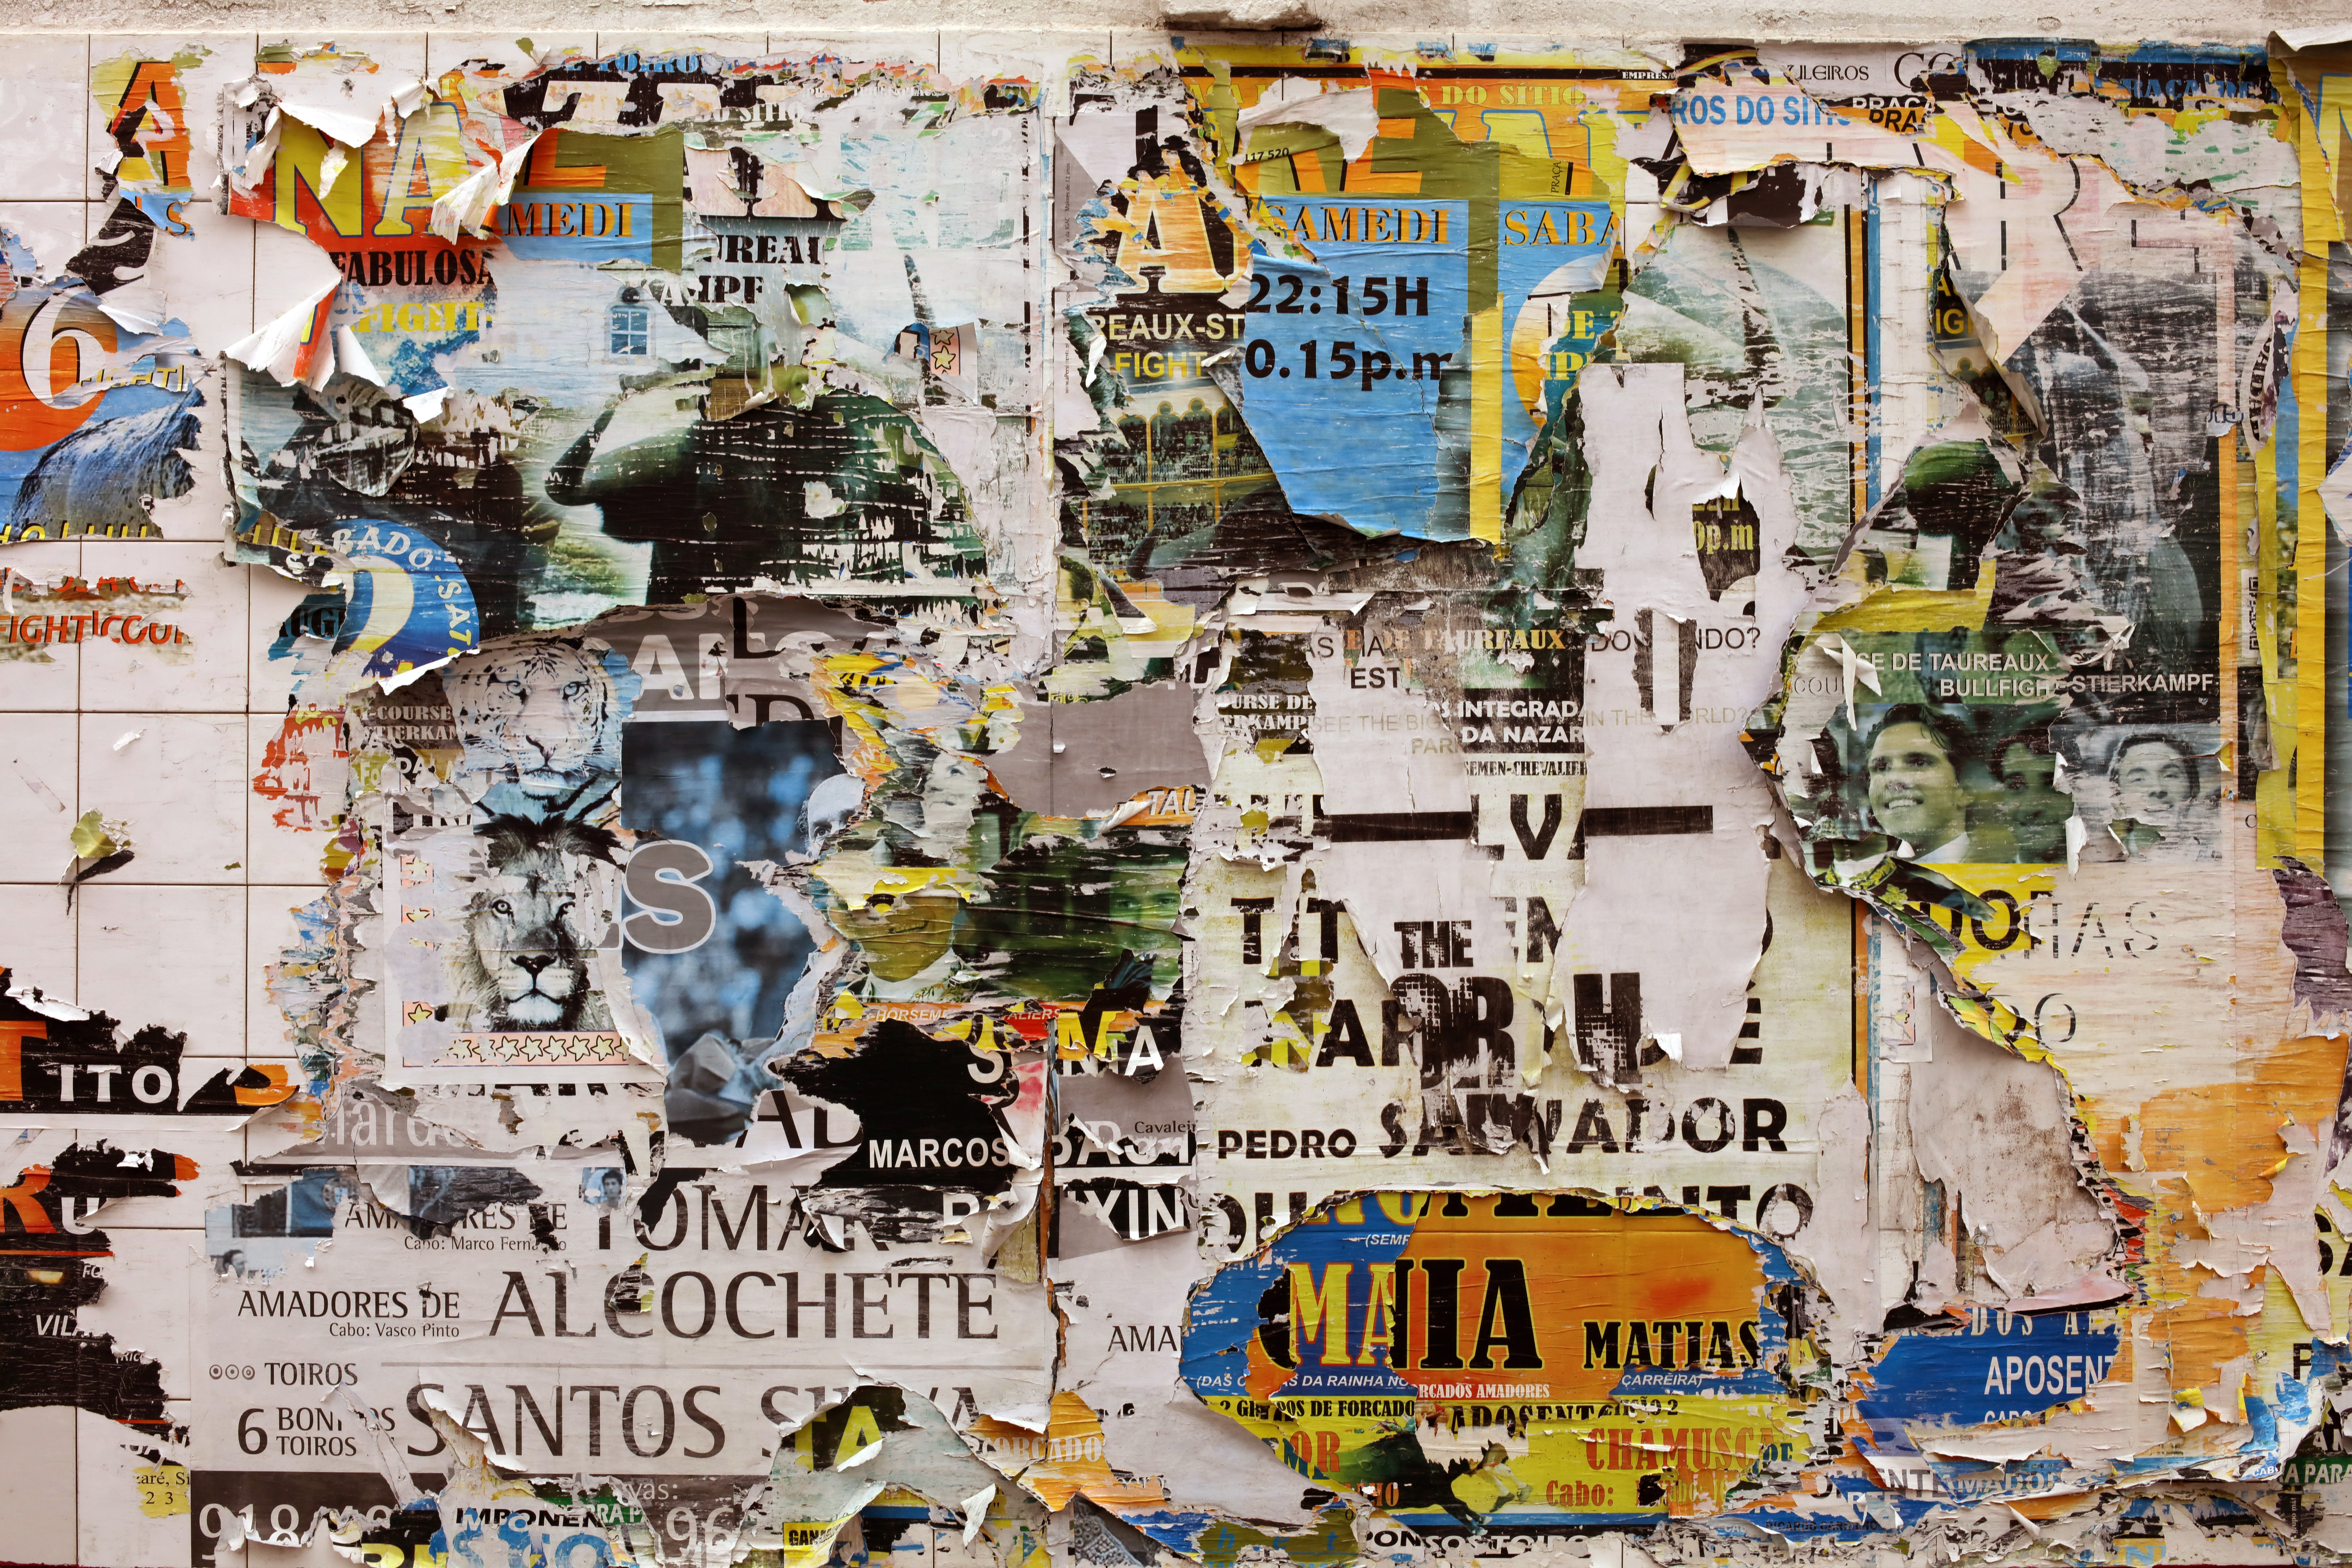
street, wall, painting, art, mural, collage, photomontage, urban area, ancient history